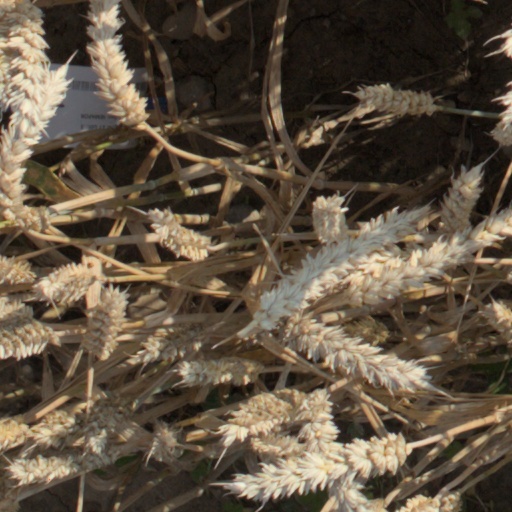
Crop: wheat